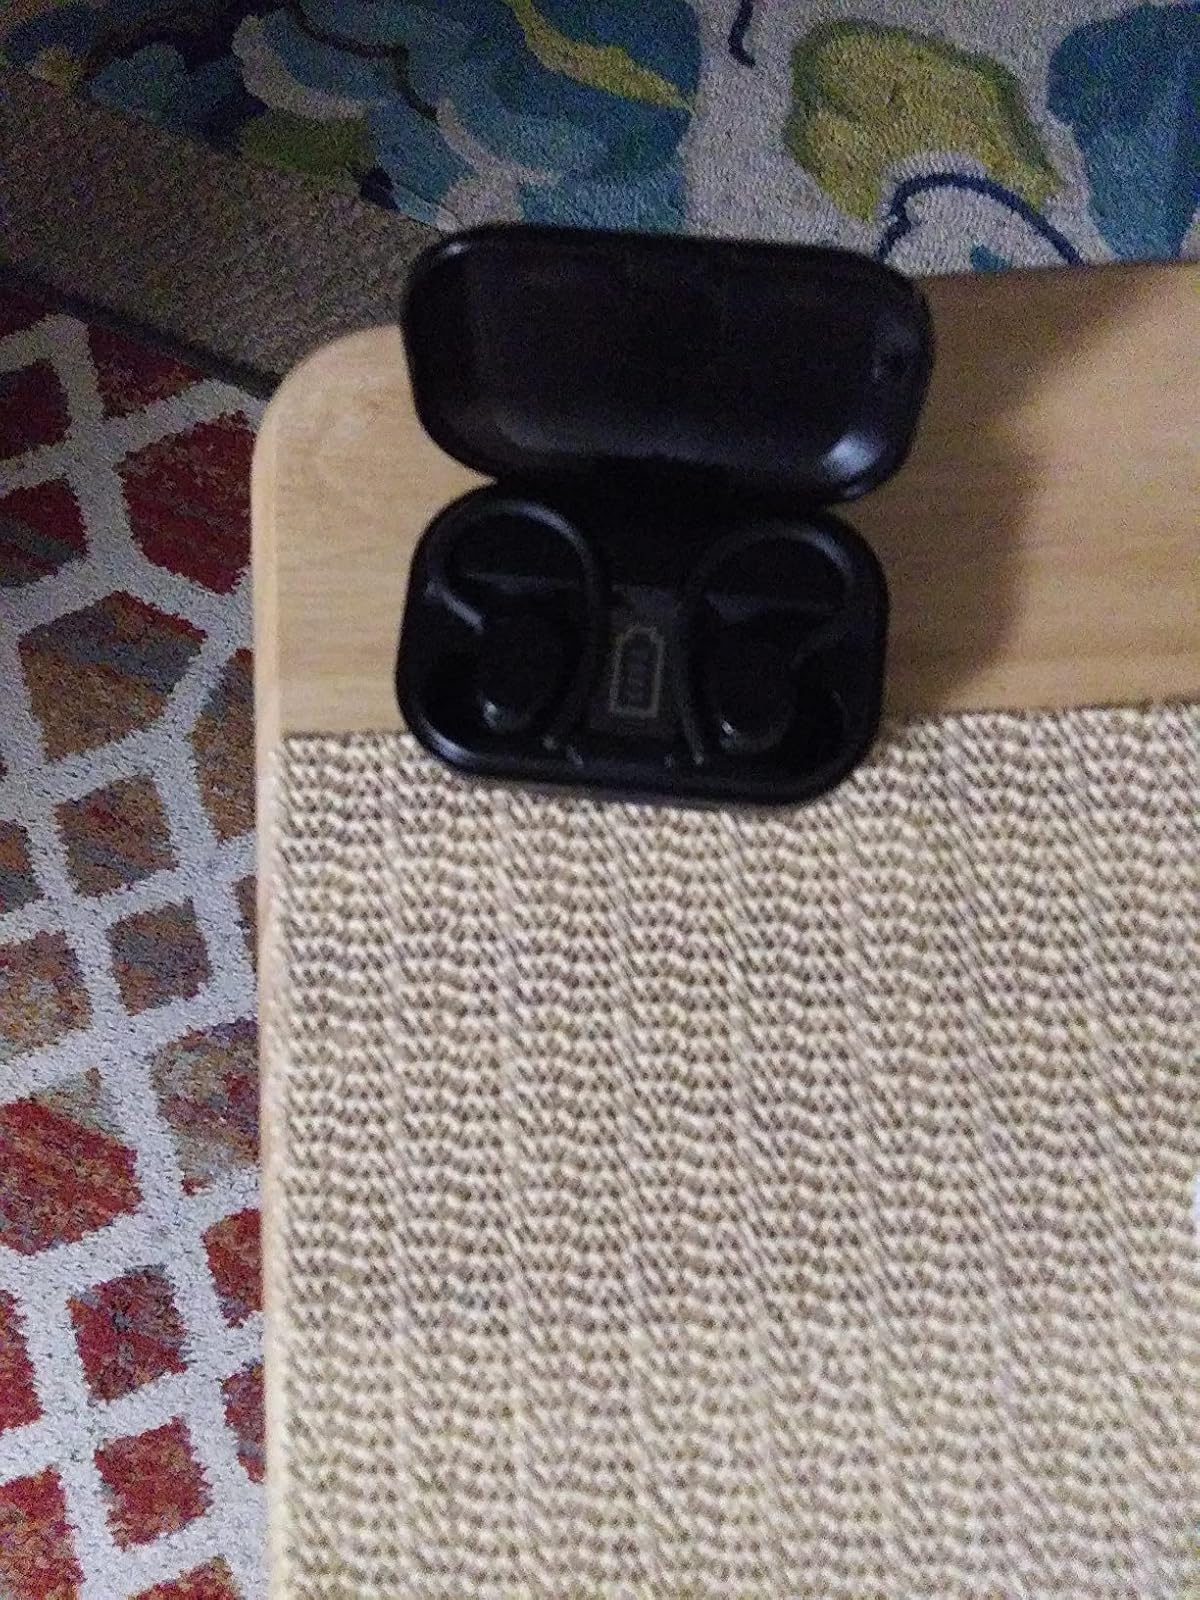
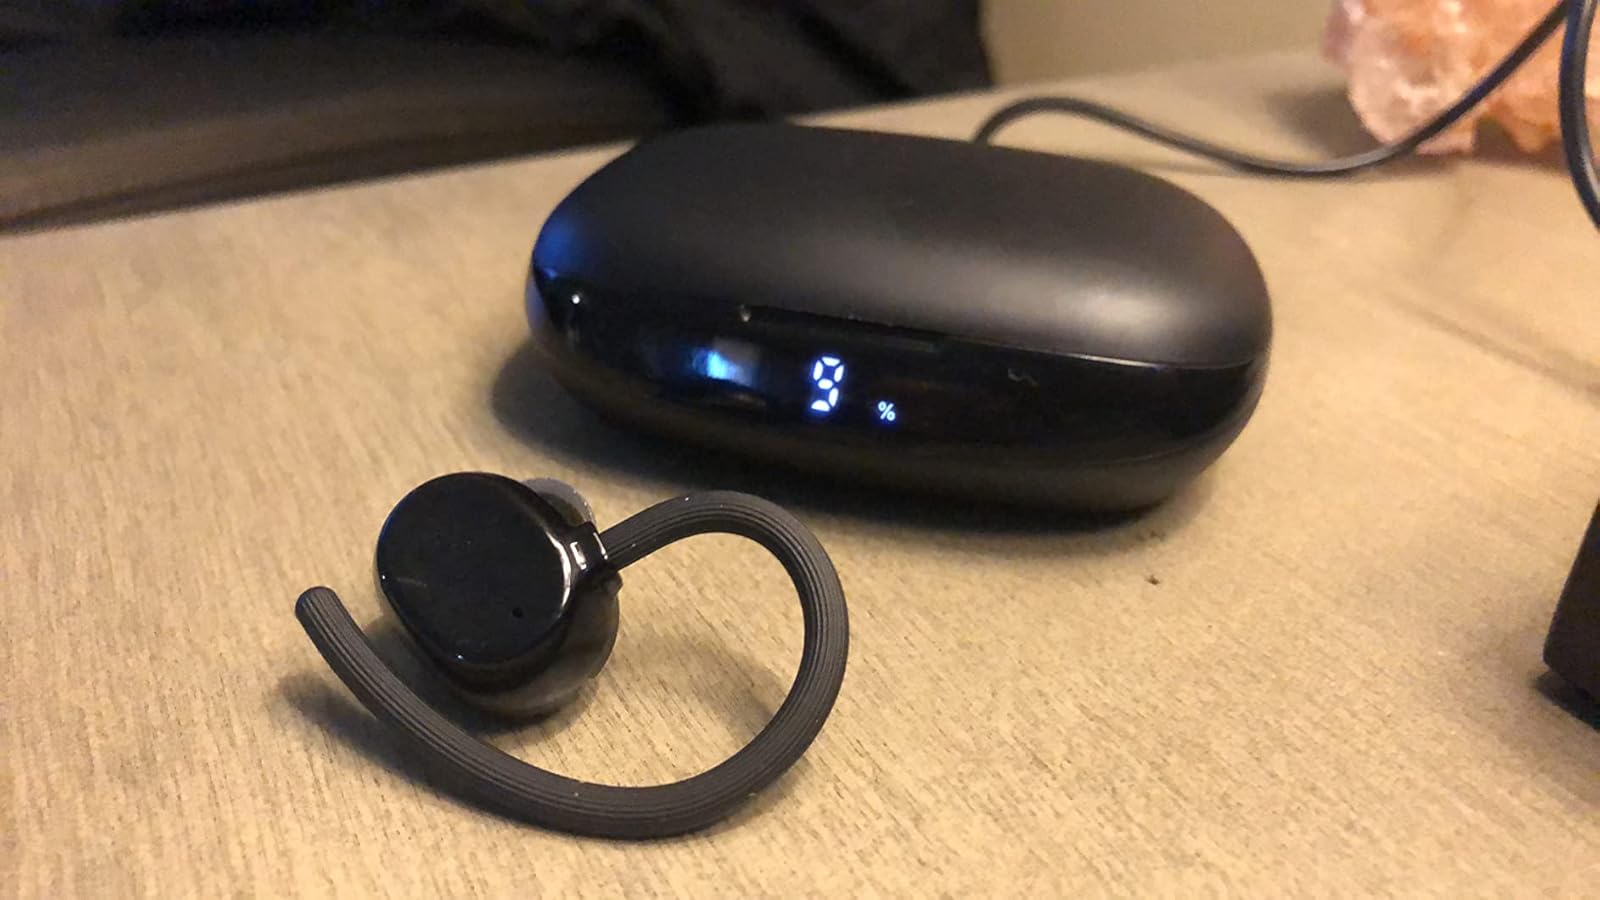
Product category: earbuds
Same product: no